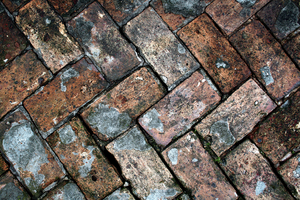
Une brique est un élément de construction généralement en forme de parallélépipède rectangle constitué de terre argileuse crue, séchée au soleil — brique crue — ou cuite au four, employée principalement dans la construction de murs.